The Quiet American (2002 film)

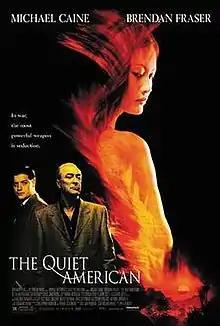
Theatrical release poster

The Quiet American is a 2002 political drama film directed by Phillip Noyce, and stars Michael Caine, Brendan Fraser, and Do Thi Hai Yen. The screenplay by Christopher Hampton and Robert Schenkkan is adapted from Graham Greene's bestselling 1955 novel of the same name set in Vietnam.